2016–2019 United Kingdom railway strikes

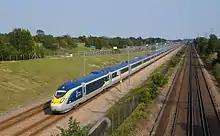
Both the RMT and TSSA planned to go on strike at Eurostar during August 2016, the former for seven days and the latter for four days. Ultimately, following a series of negotiations, only one day of the RMT strike went ahead, while all TSSA strikes were cancelled.

On 29 February 2016, the RMT opened a formal dispute with Eurostar over concerns regarding staff rostering, particularly allegations of train managers being made to work alone on some sections of route, following an incident involving a female train manager being charged with gross misconduct after refusing to operate a service which would have resulted in her running a section of the route with no other Eurostar staff members on board. Eurostar train managers based at St Pancras International station in London were balloted for potential industrial action several months later, which passed in favour of full strike action.